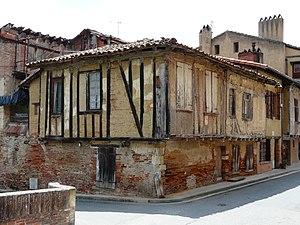
Maison à colombages à côté du pont de Lajoux, à l'angle de la place de Lastic, Rieux-Volvestre, Haute-Garonne, France.
Cet article recense une partie des monuments historiques de la Haute-Garonne, en France.